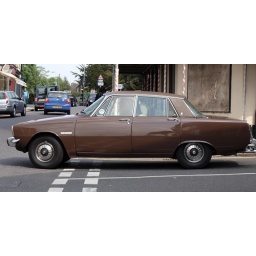
&lt;i&gt;I was walking and talking, and about to cross the road, didn't notice I hadn't gotten it all in shot.&lt;/i&gt;